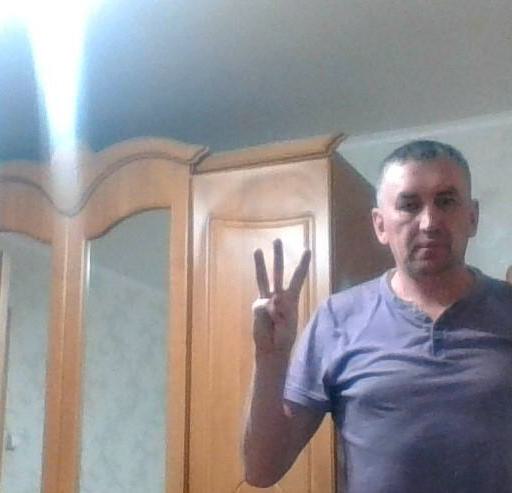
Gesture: three